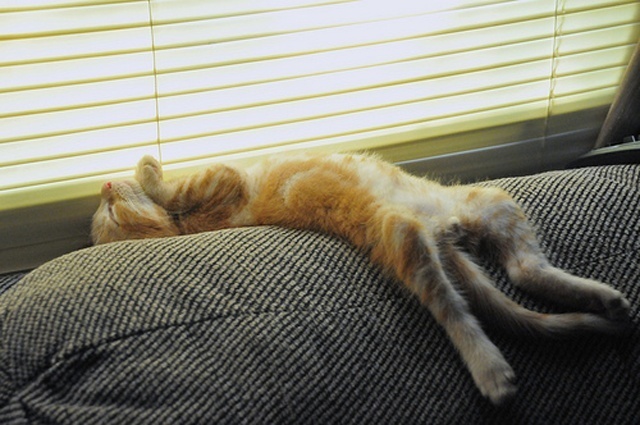
Label: not_food